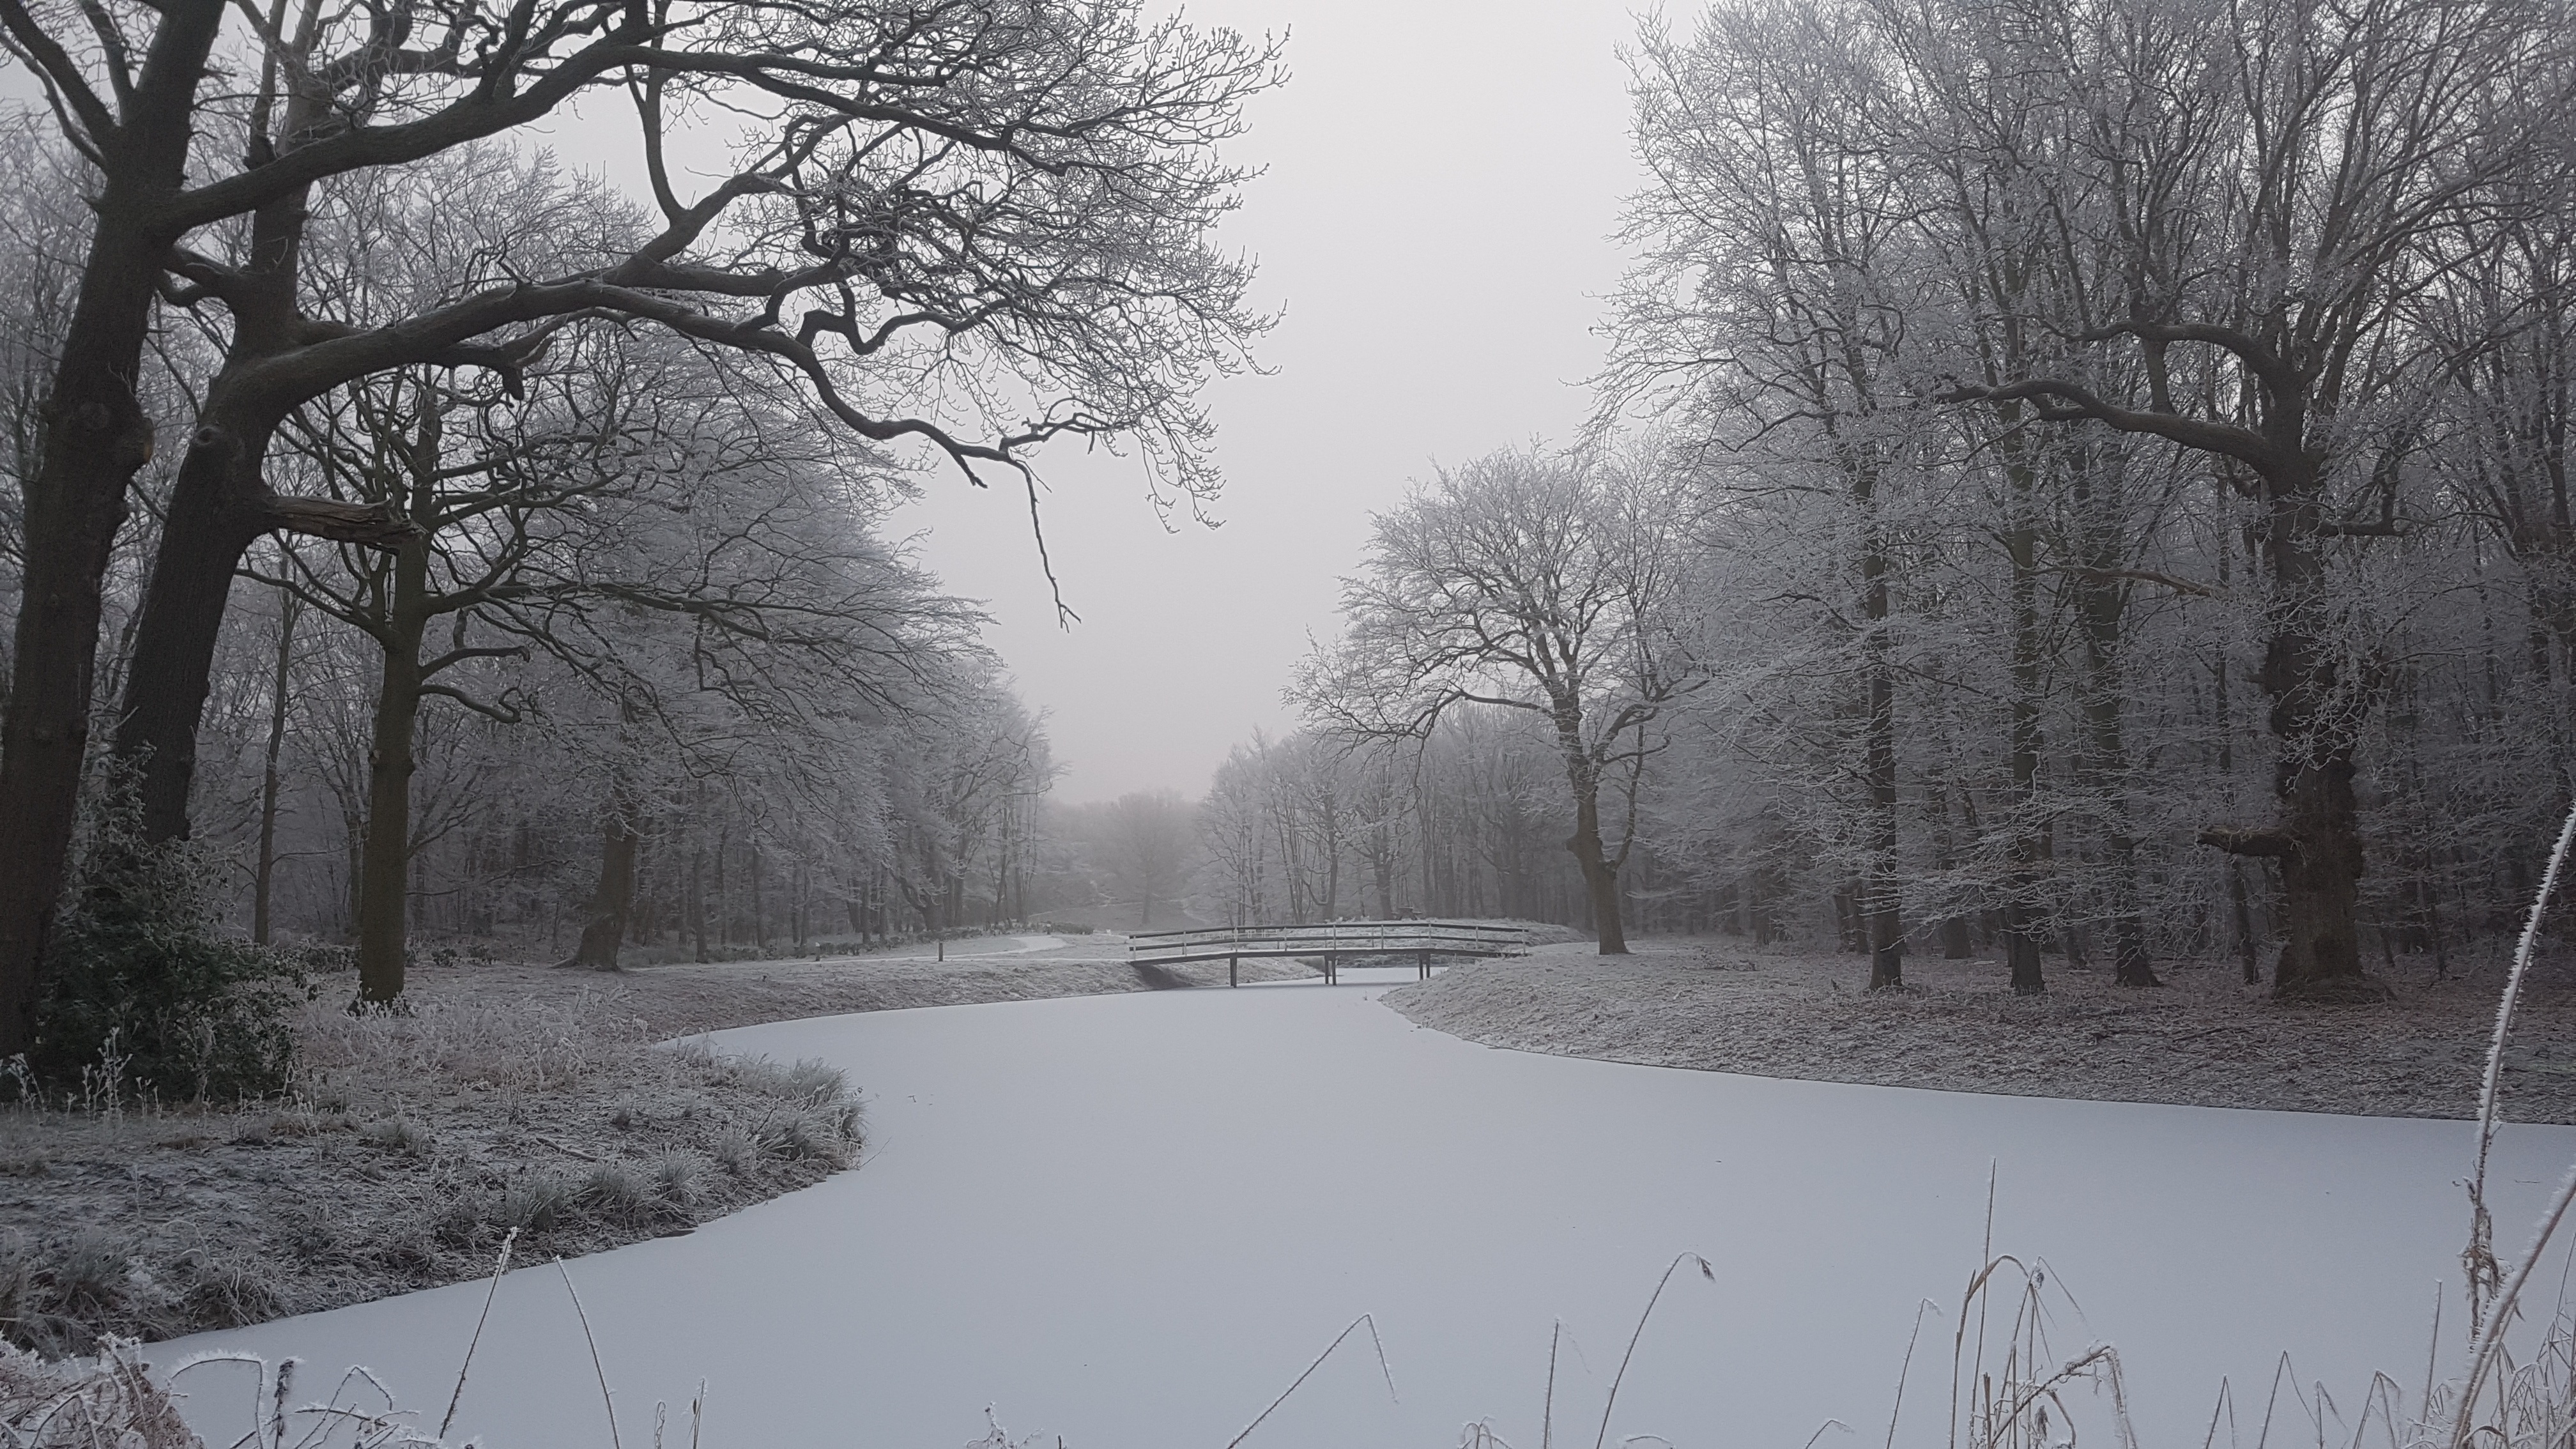
landscape, tree, water, nature, forest, branch, snow, winter, bird, lighthouse, hair, fog, sunset, mist, hiking, white, sweet, house, air, morning, rain, frost, roof, bicycle, animal, cute, walk, ice, pet, spring, green, relax, cat, birch, park, weather, feline, living room, rest, silence, garden, robin, season, lounge, nap, mustache, trees, cats, lazy, clouds, sleep, willow, background, berries, animals, branches, hairy, beast, walking path, blizzard, nice, icicle, image, woodland, balls, nest, bamboo, knot, hawthorn, freezing, sandbox, yellowhammer, bird's nest, torque, pollard willow, atmospheric phenomenon, winter storm, rain and snow mixed, flat roof, luster cup